Bell pit

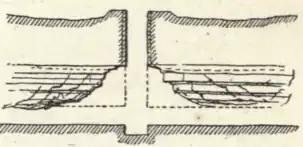
Cross section of a bell pit.

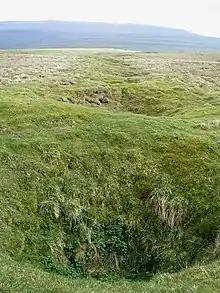
A line of bell pits following a lead seam. These are often mistaken for shake holes.

A bell pit is a primitive method of mining coal, iron ore, or other minerals lying near the surface.